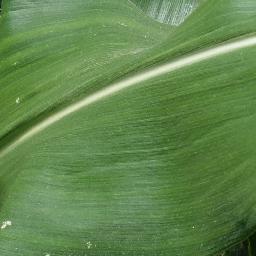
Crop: corn
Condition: (maize)_healthy